List of mayors of Bedford (England)

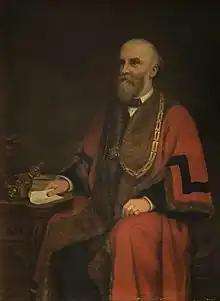
Joshua Hawkins - Mayor of Bedford

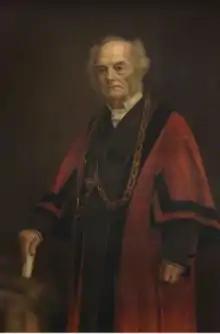
Alderman George Hurst (1800 - 1898), Mayor of Bedford (1855, 1873-4, 1878 and 1886)

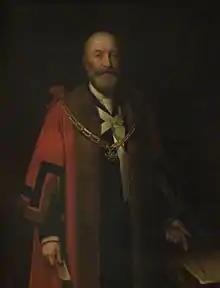
George Wells - Mayor in the 1890s

Source: bedsarchives